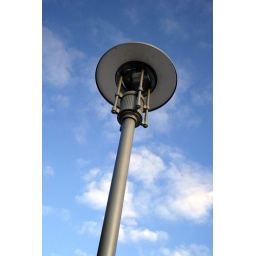
light against blue sky with clouds. kinda high levels of noise. bummer.